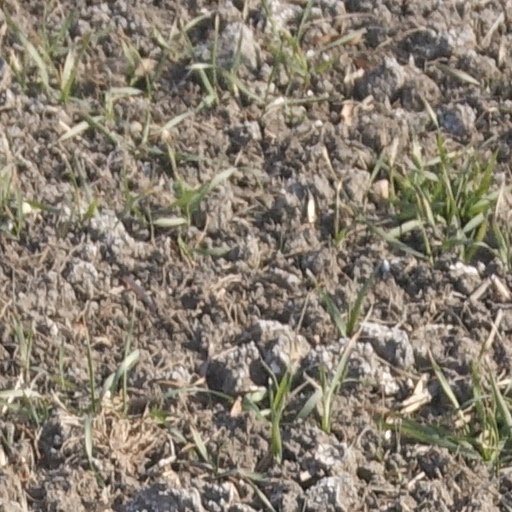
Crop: wheat